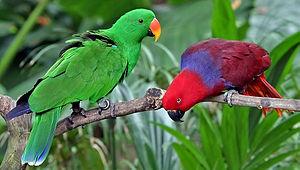
La plumasserie est l’activité qui concerne la préparation de plumes d’oiseaux et leur utilisation dans la confection d’objets ou d’ornements souvent vestimentaires.
Le terme perroquet est un terme du vocabulaire courant qui désigne plusieurs espèces d'oiseaux psittaciformes ayant généralement un gros bec crochu, une taille importante, des couleurs vives et qui sont doués pour l'imitation des sons ou de la parole. Ce nom ne correspond pas à un niveau précis de classification scientifique des espèces. C'est-à-dire qu'il s'agit d'un nom vernaculaire dont le sens est ambigu en biologie car utilisé pour désigner une partie seulement des espèces d'oiseaux classées dans l'ordre des Psittaciformes.